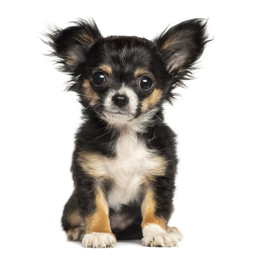
puppy sitting , looking at the camera , isolated on white